Troop sleeper

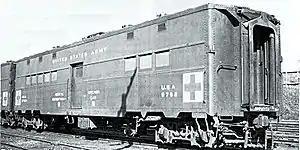
United States Army "Medical Department Kitchen Car" #8762 sits at the Lafayette, Indiana shops of the Monon Railroad on April 17, 1947.

Troop kitchens, rolling galleys, also joined the trains to provide meal service en route (the troops took their meals in their seats or bunks). As the cooking was performed by regular U.S. Army cooks, the cars were outfitted with two Army-standard coal ranges. The cars were also equipped with a pair of cold water tanks and a hot water tank; supplies were stocked on open shelves with marine-type railings, a bread locker, a large refrigerator, and a series of built-in cabinets and drawers. The cars served approximately 250 men each, and were typically placed in the middle of the train so that food could be served from both ends.